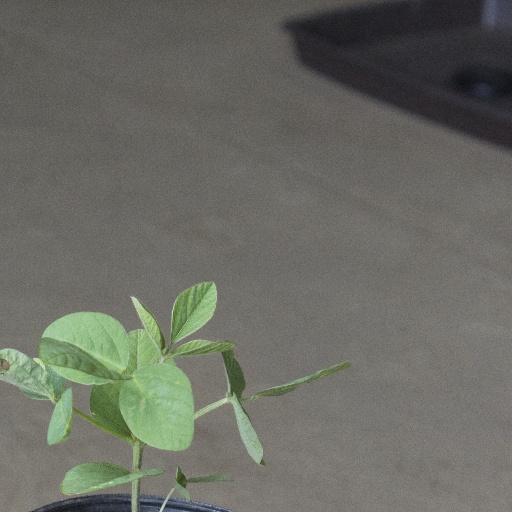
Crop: soybean